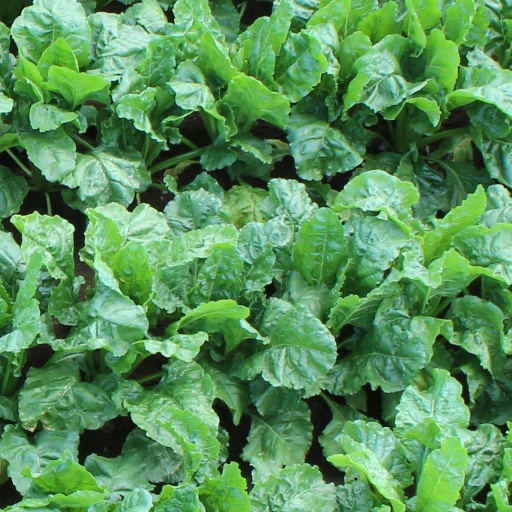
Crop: sugar beet